S. M. Kirov Military Medical Academy

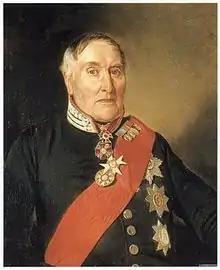
Sir James Wylie Bt

Unofficially, the year 1714 is considered the foundation year of the academy. The Medical and Surgical Academy was established by the order of Emperor Paul I of 18/29 December 1798 on the initiative of Baron Alexei Vasilyev, General Director of the Medical College. It was decorated with a set of panel paintings by Giuseppe Bernasconi.